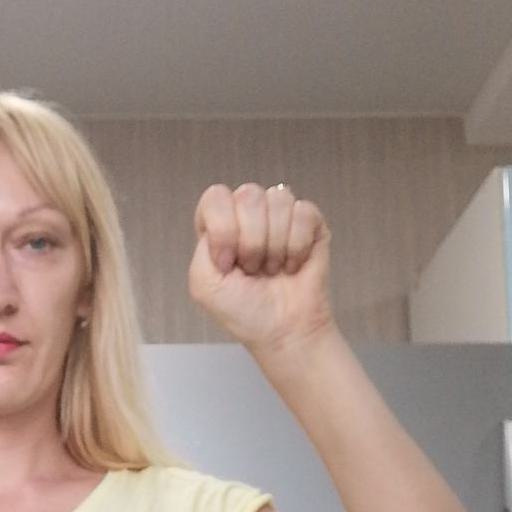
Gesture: fist